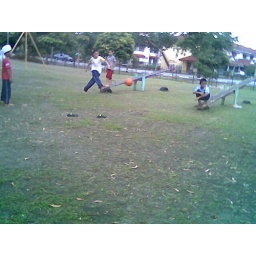
The boys showing off their football skills. Notice the boy in the red shirt is still wearing his turban.